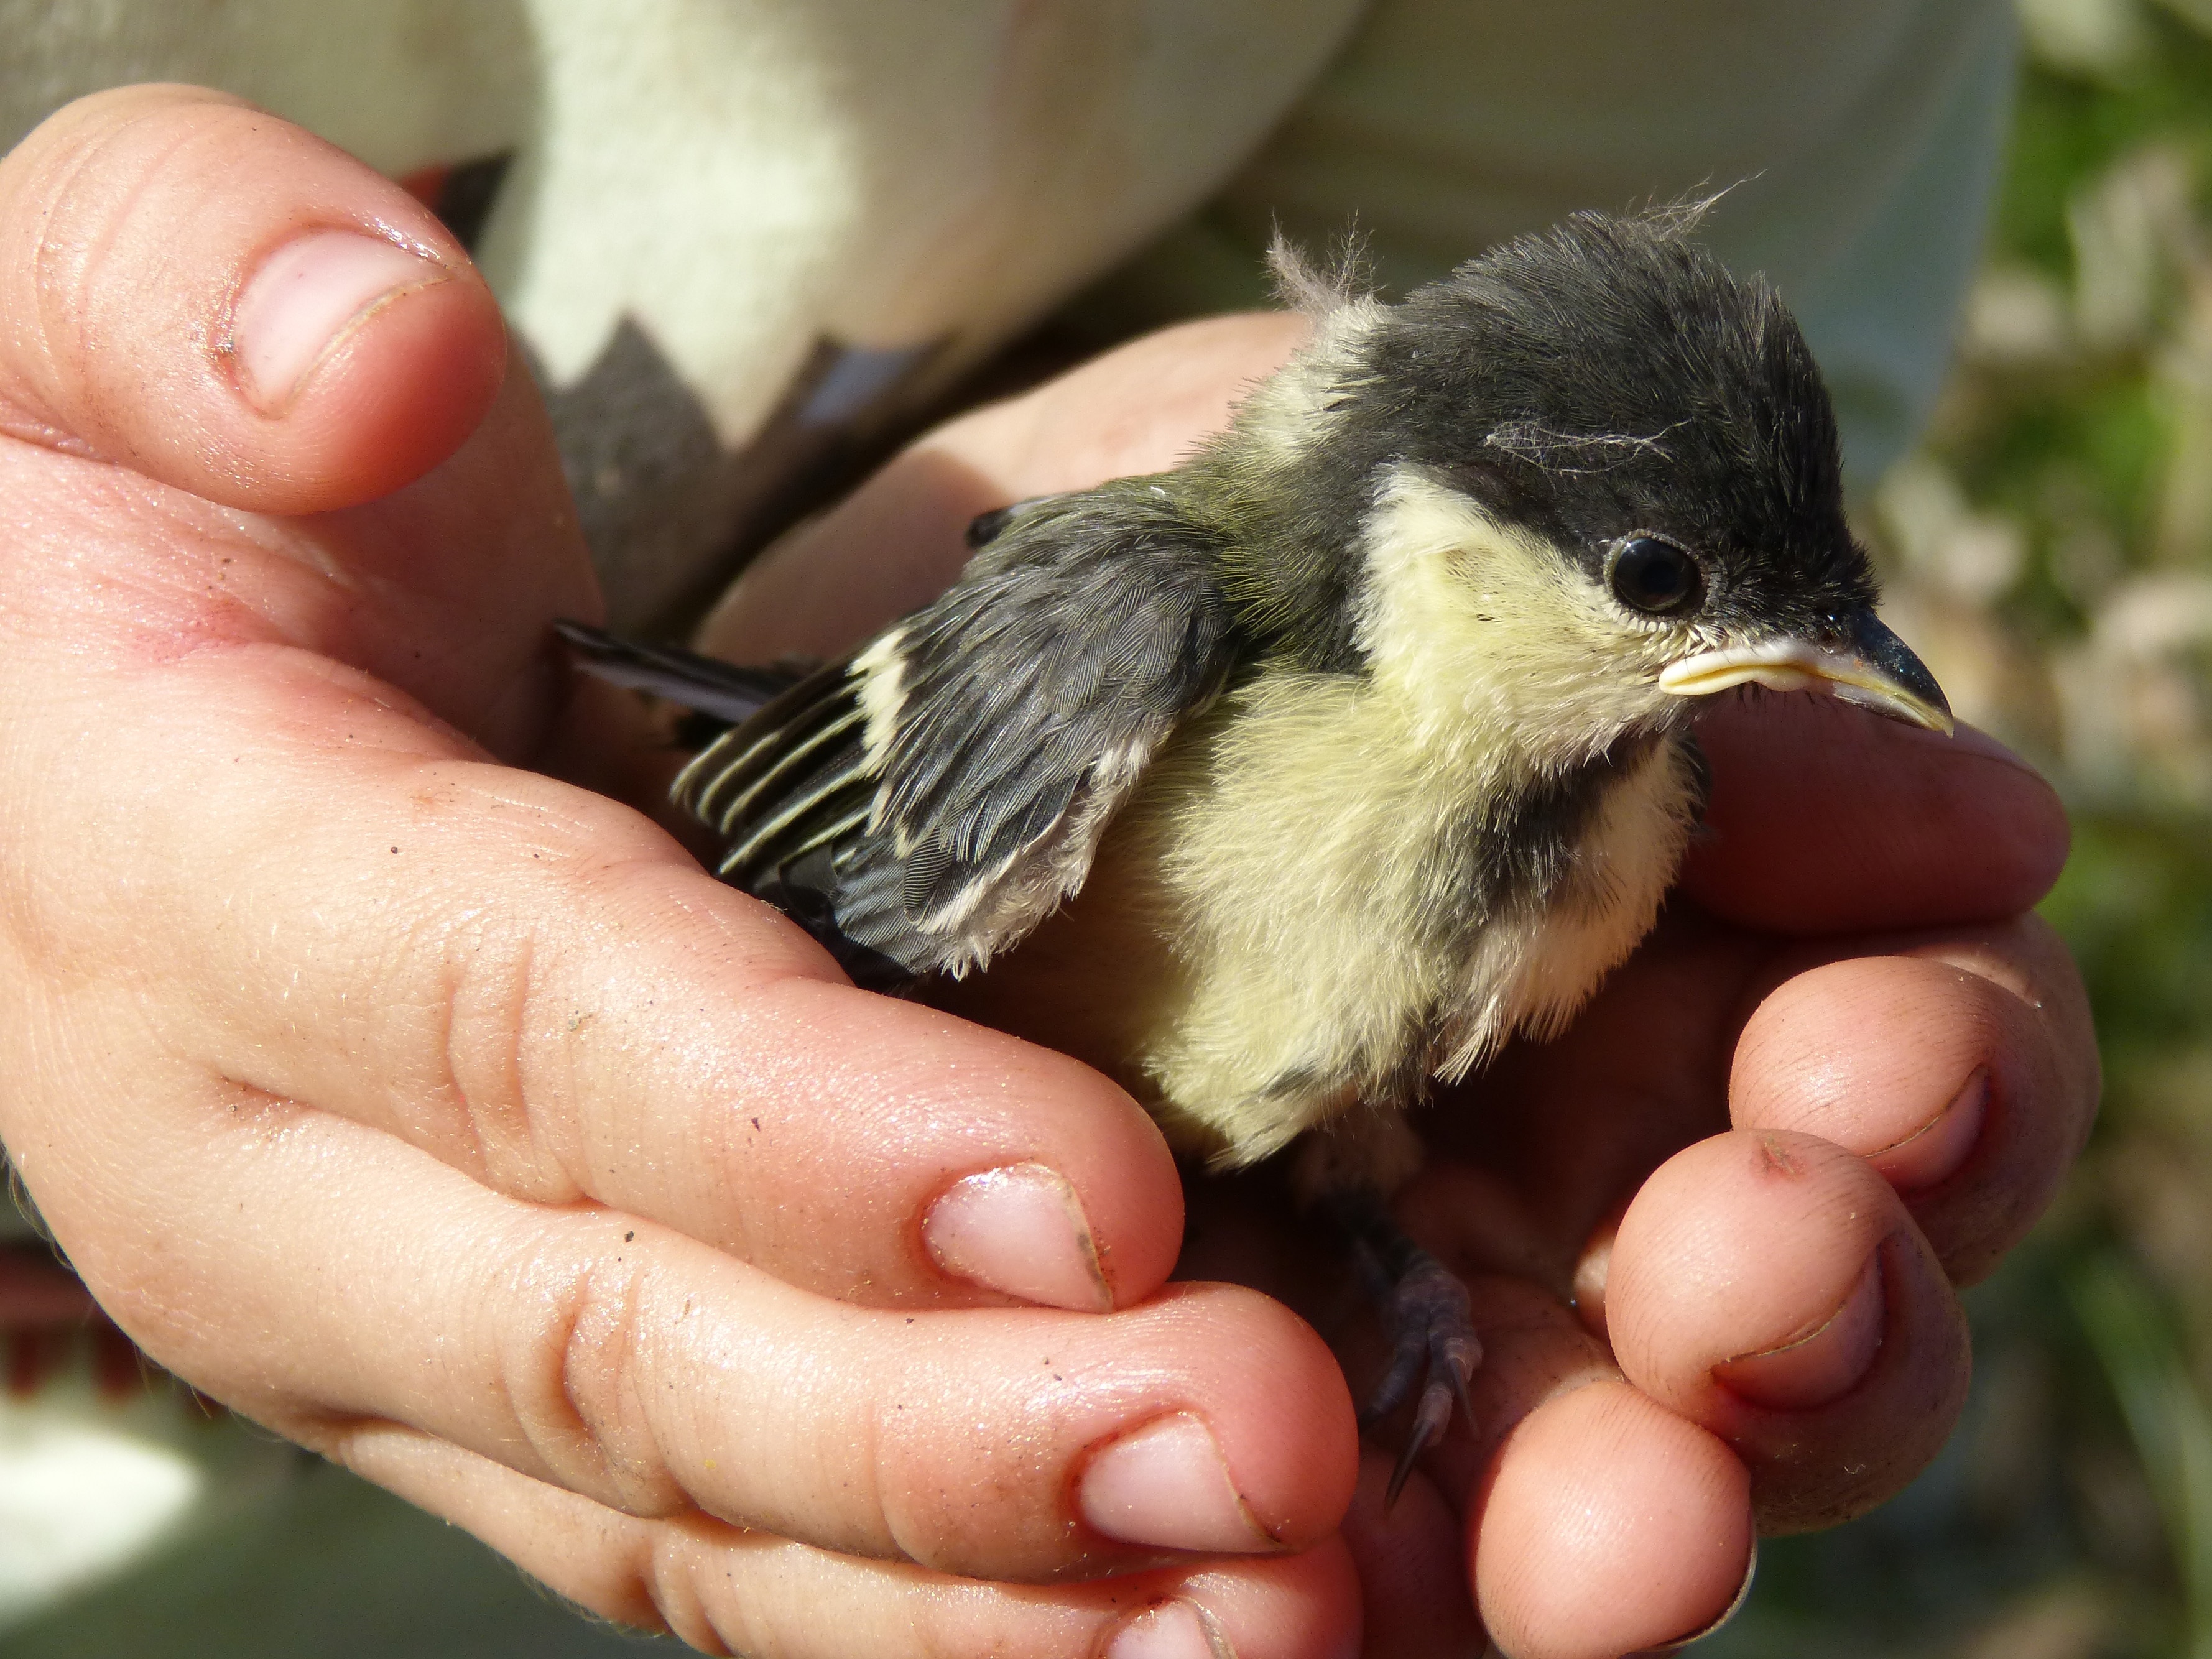
bird, wildlife, beak, fauna, close up, hands, vertebrate, down, sparrow, finch, protection, protect, chick, breeding, perching bird